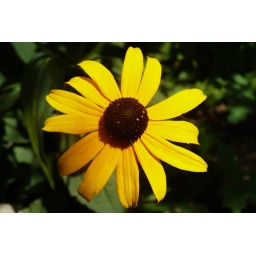
These flowers dot along the fence in my backyard.